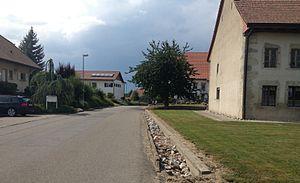
Le village d'Autavaux dans la commune fribourgeoise de Vernay en Suisse.
Autavaux est une localité et une ancienne commune suisse du canton de Fribourg, située dans le district de la Broye.